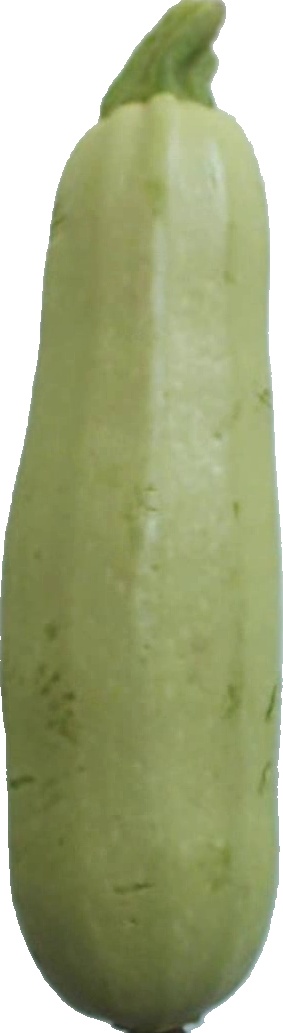
Label: zucchini_1